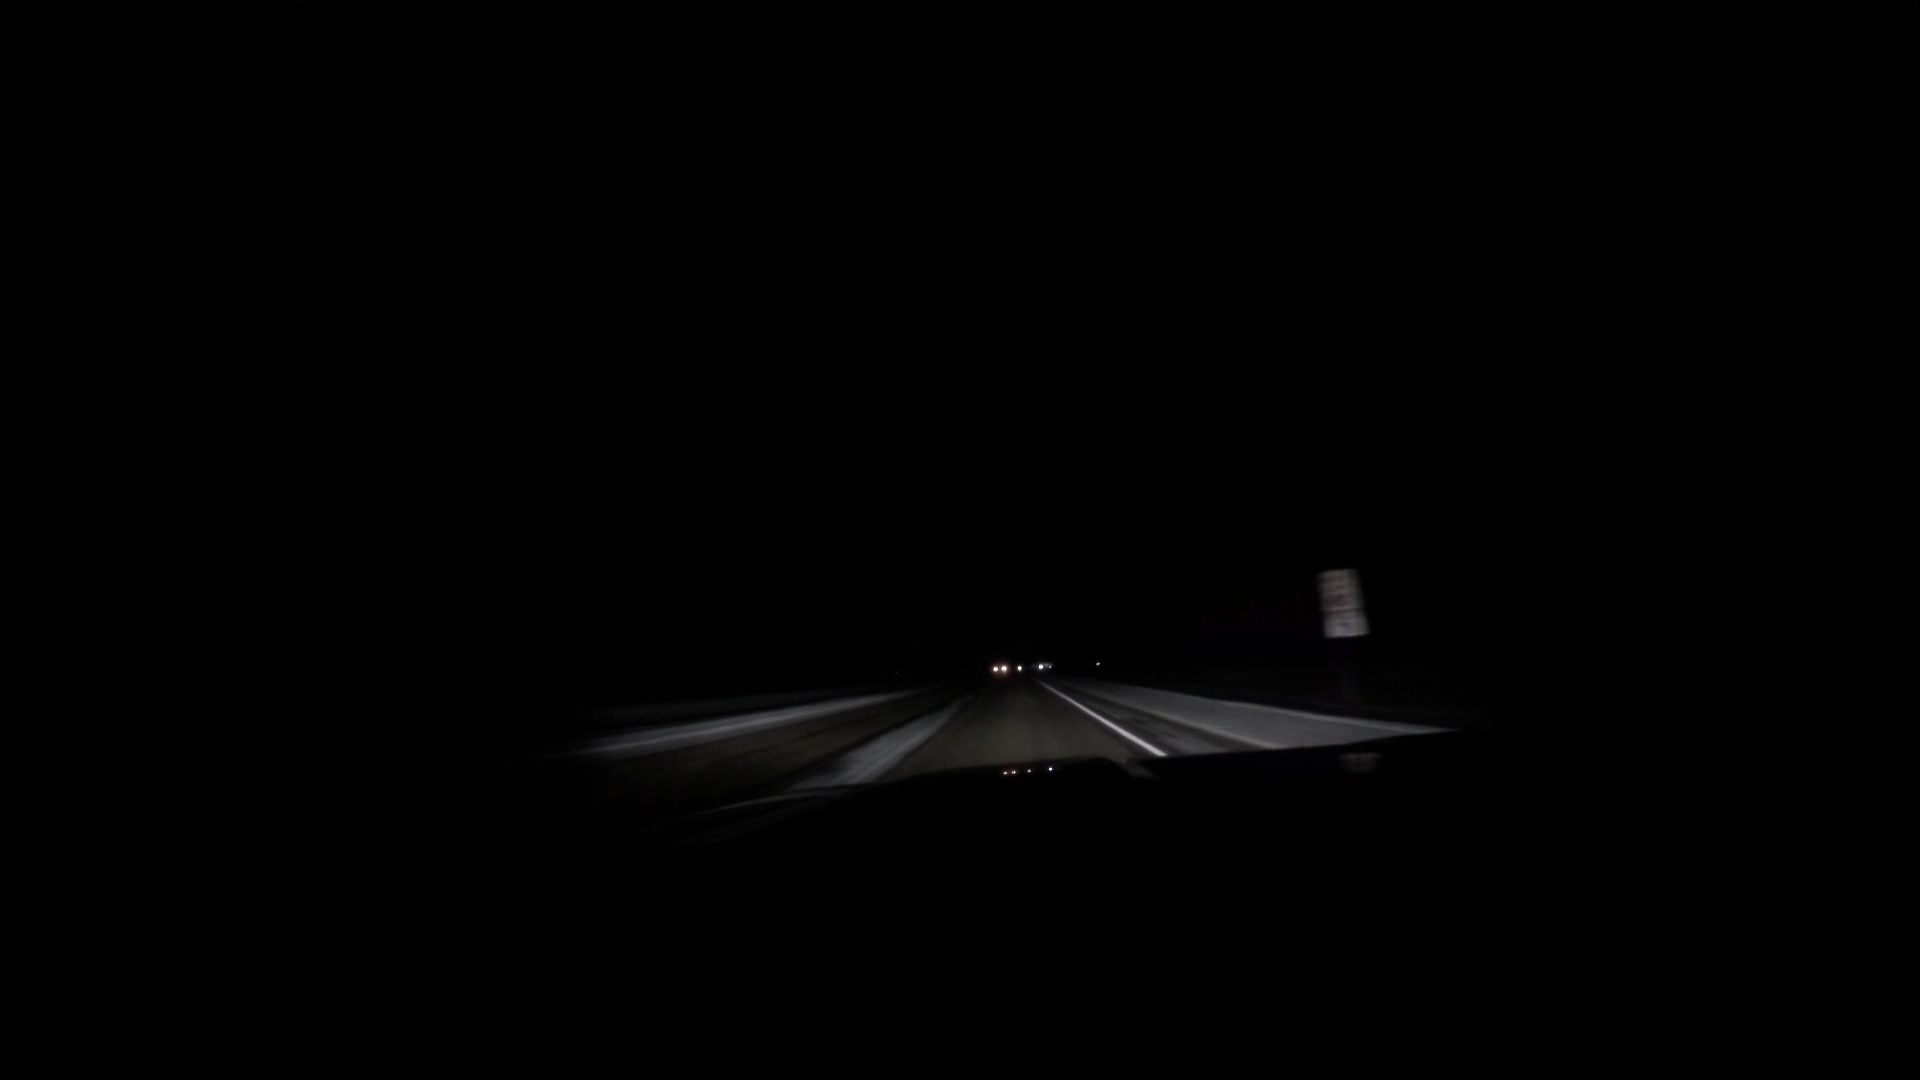
Speed limit sign label: mph80